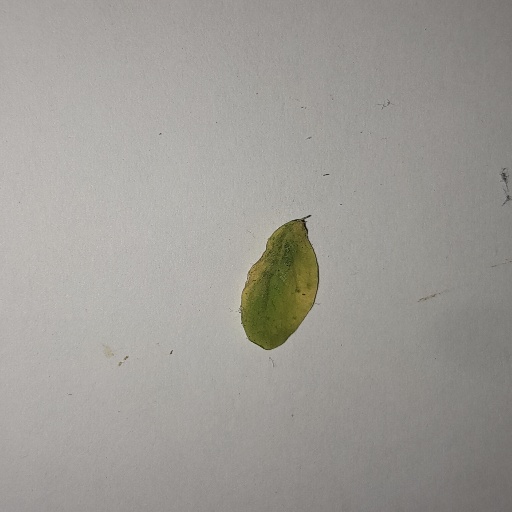
Species: Sojina
Leaf condition: Yellow Leaf